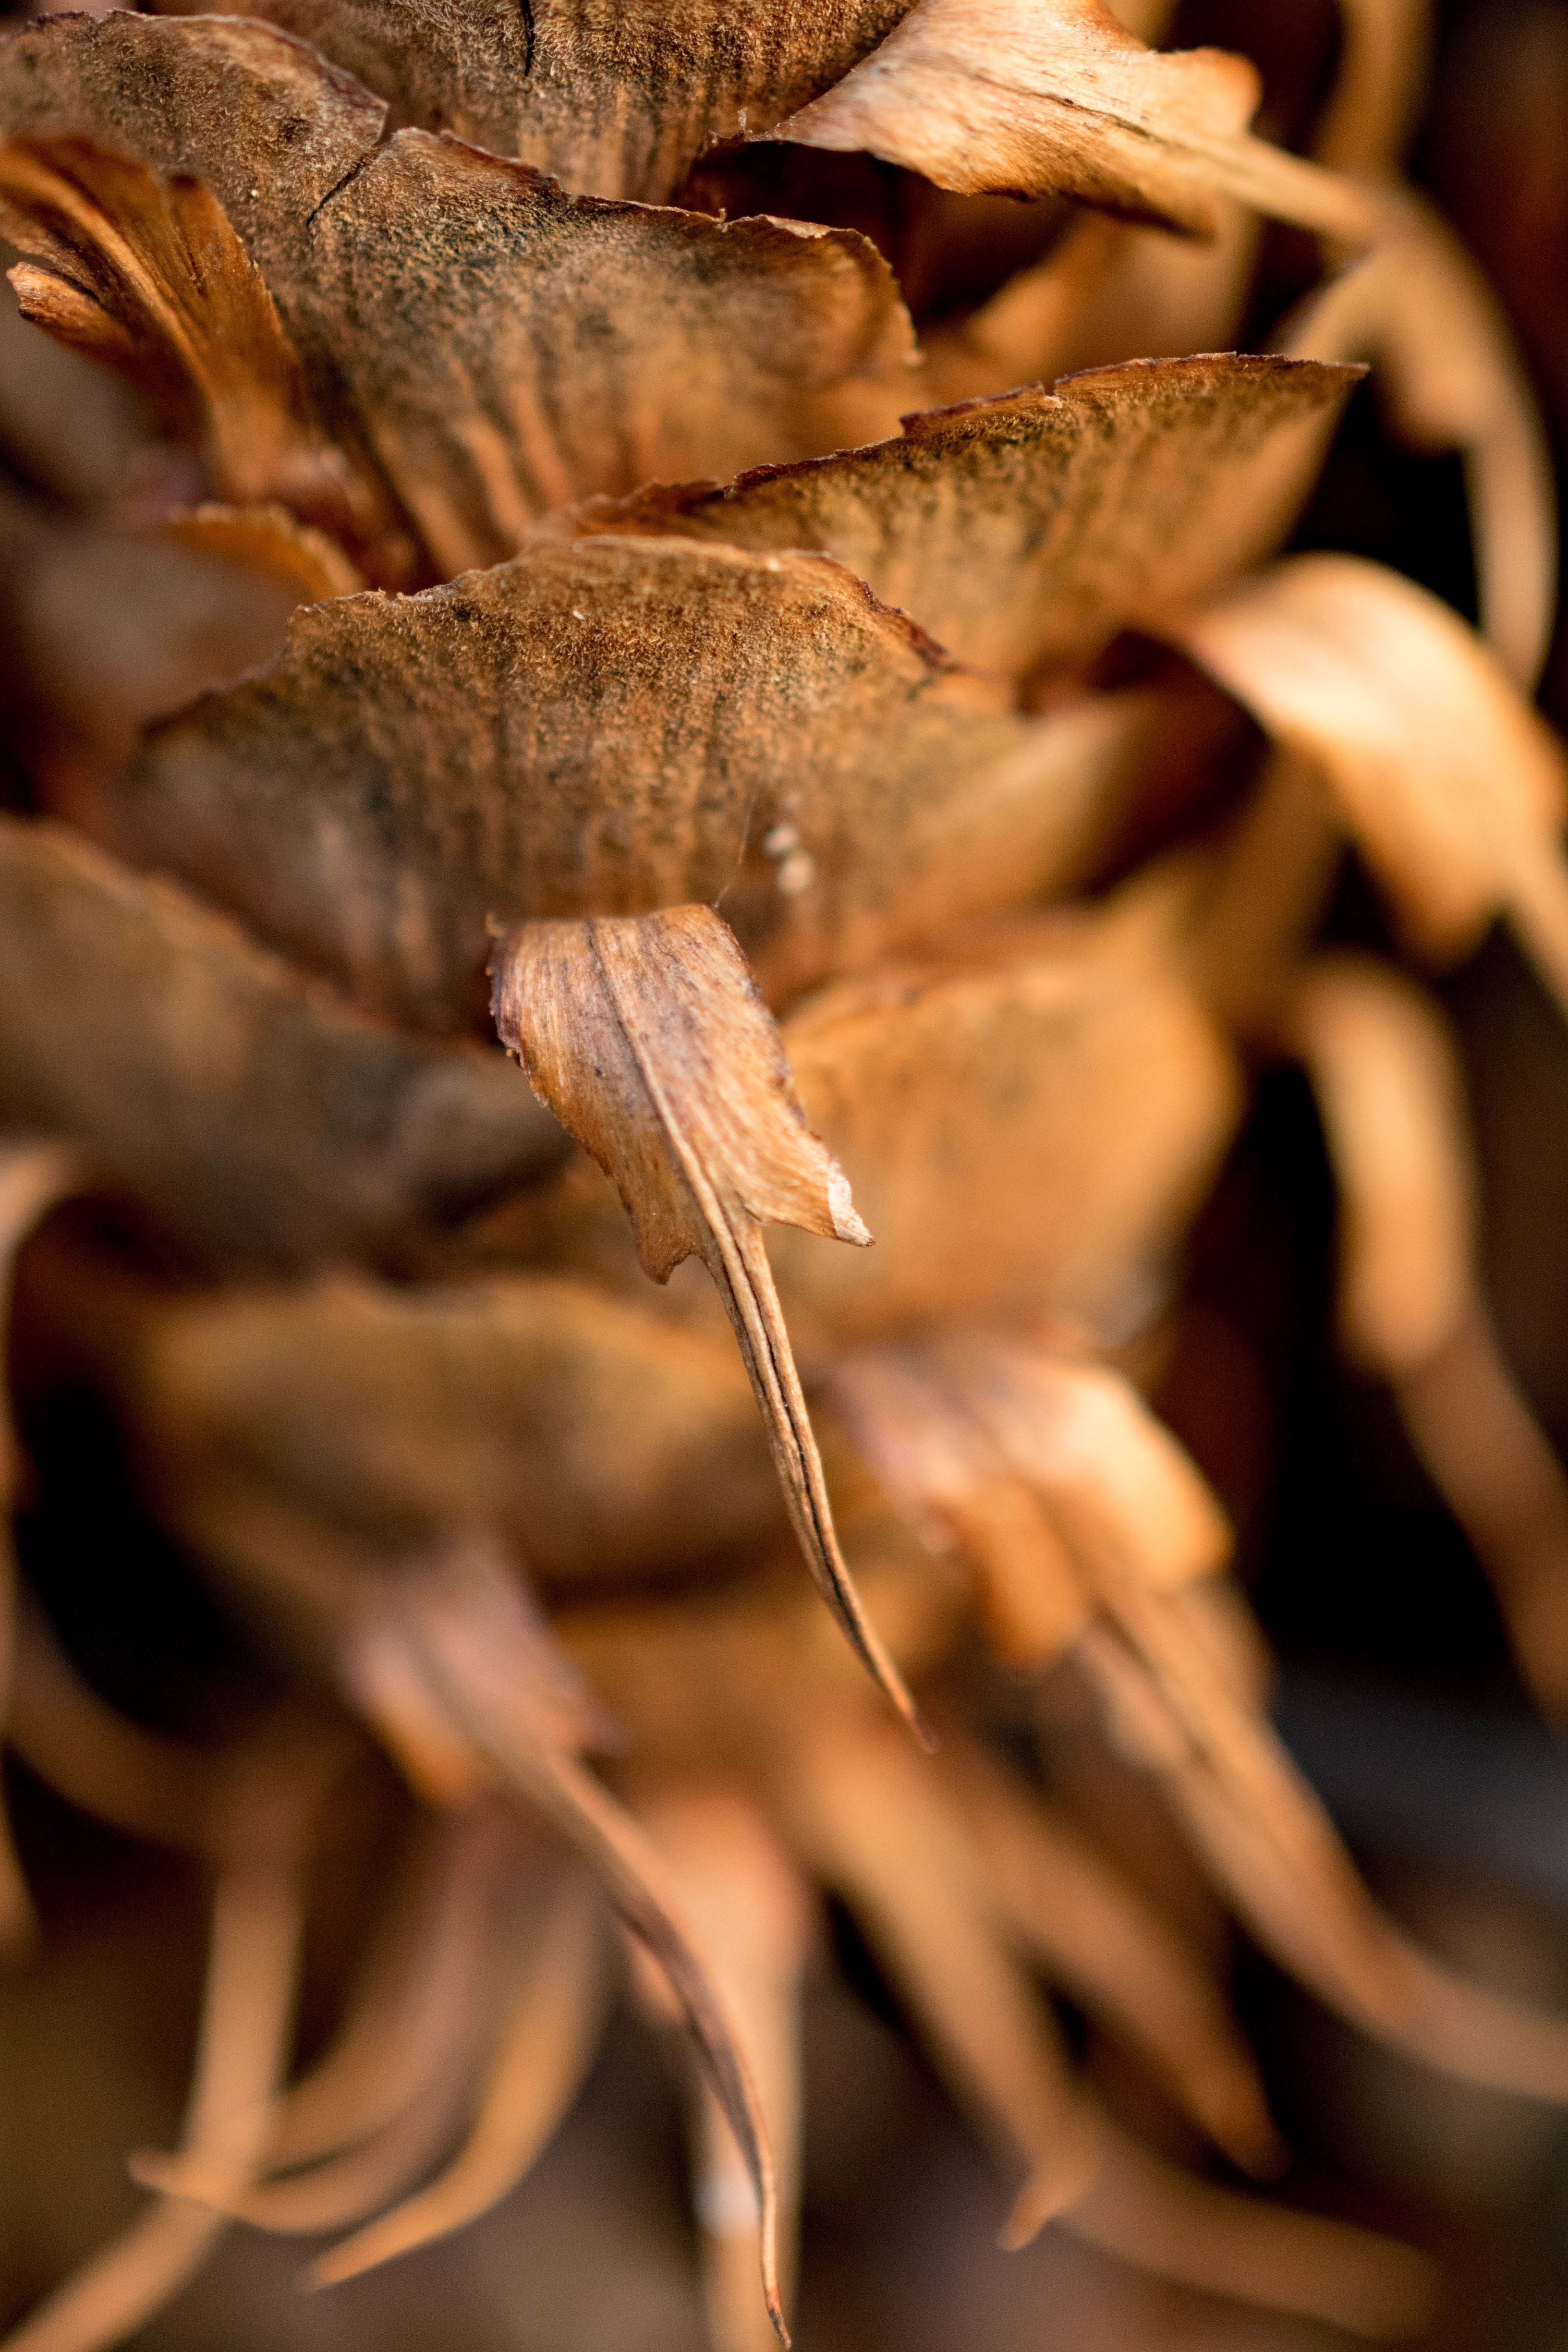
close up, leaf, wood, organism, plant, photography